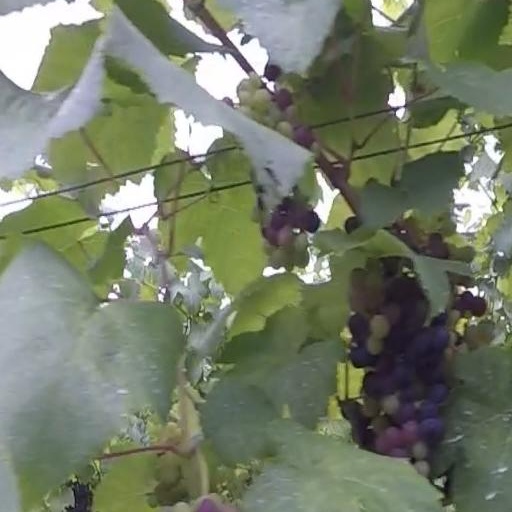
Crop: grape